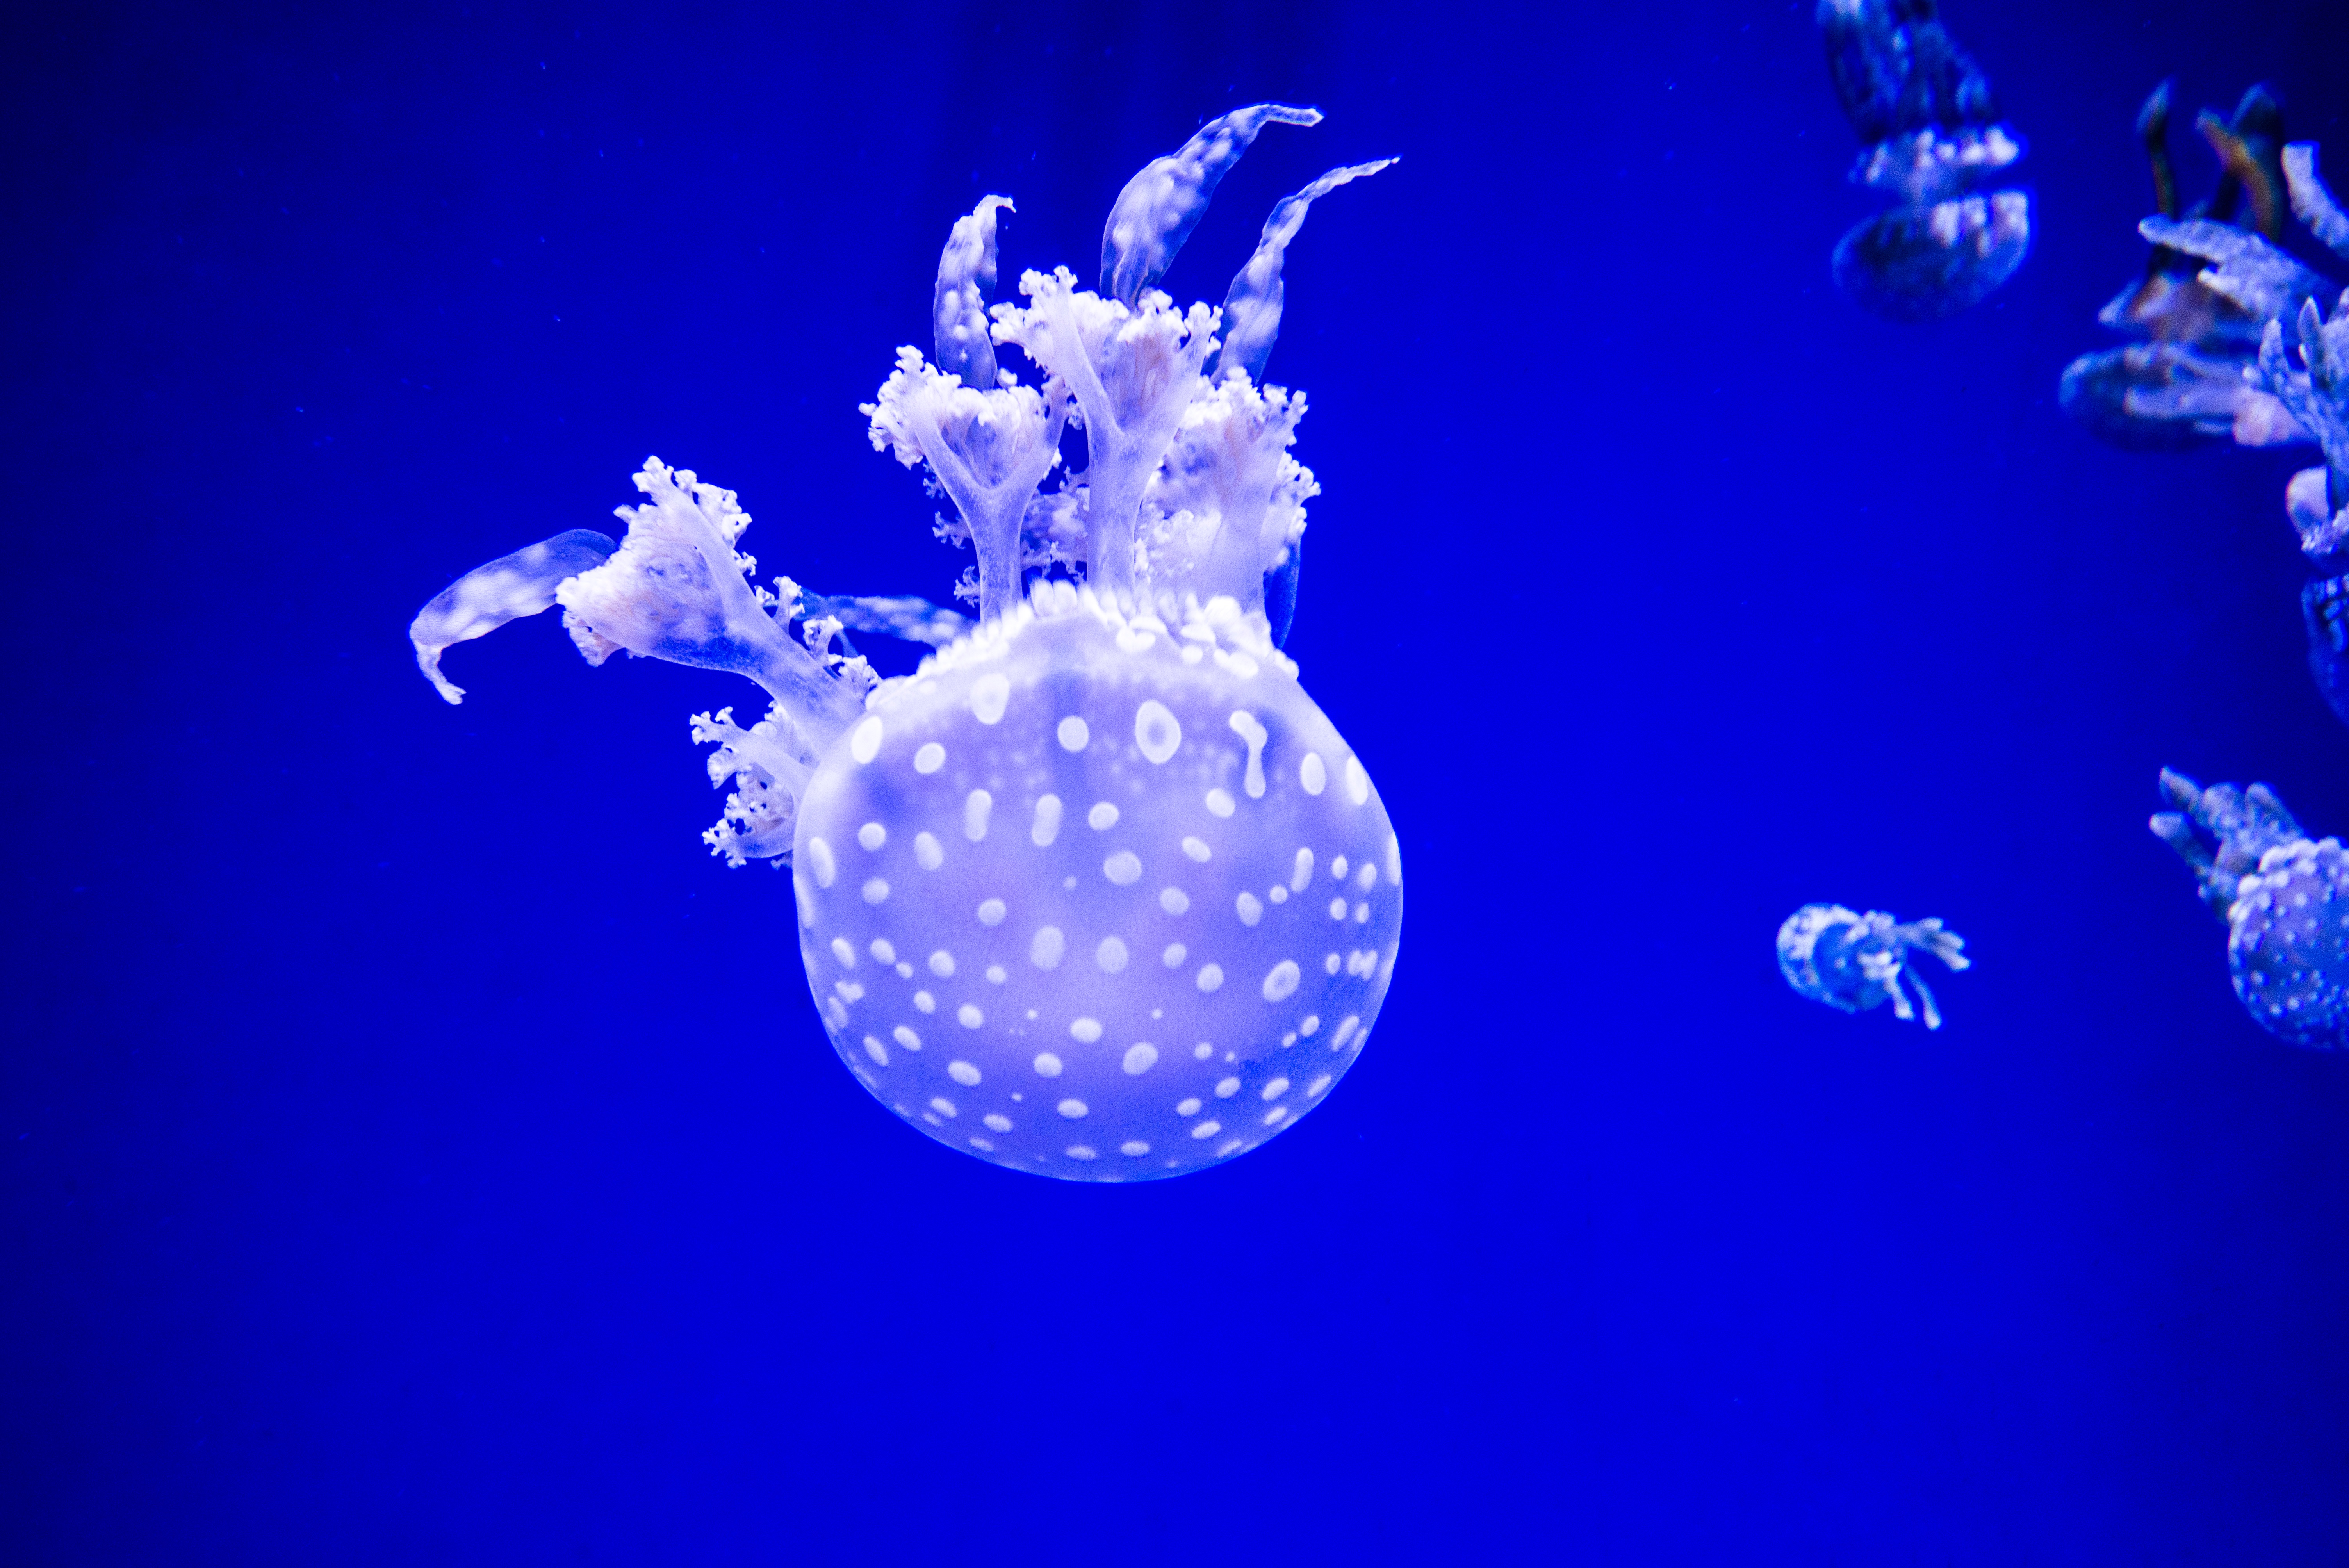
underwater, biology, jellyfish, blue, coral, invertebrate, cnidaria, organism, marine biology, marine invertebrates, deep sea fish